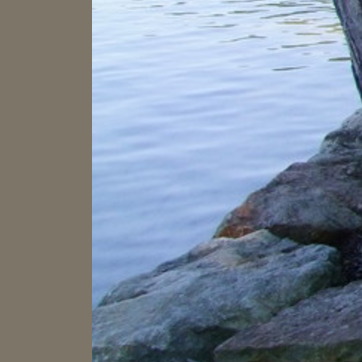
Material: water